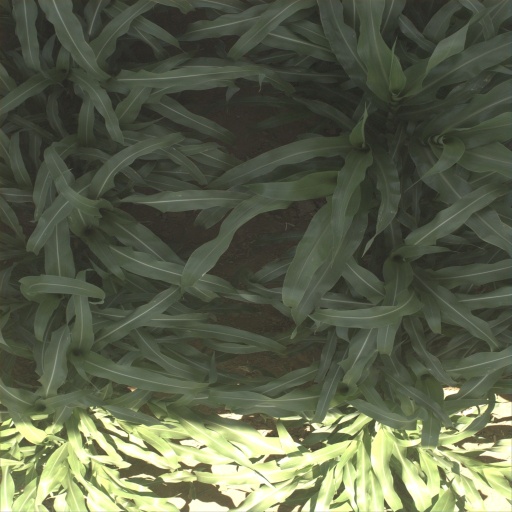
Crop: sorghum